Standard Oil Company

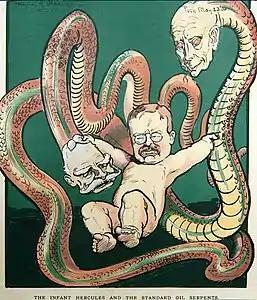
U.S. President Theodore Roosevelt depicted as the infant Hercules grappling with Standard Oil Company in a 1906 "Puck" magazine cartoon by Frank A. Nankivell

In 1904, Standard controlled 91 percent of production and 85 percent of final sales. Most of its output was kerosene, of which 55 percent was exported around the world. After 1900 it did not try to force competitors out of business by selling at a loss. The federal Commissioner of Corporations studied Standard's operations from the period of 1904 to 1906 and concluded that "beyond question ... the dominant position of the Standard Oil Co. in the refining industry was due to unfair practices—to abuse of the control of pipe-lines, to railroad discriminations, and to unfair methods of competition in the sale of the refined petroleum products".